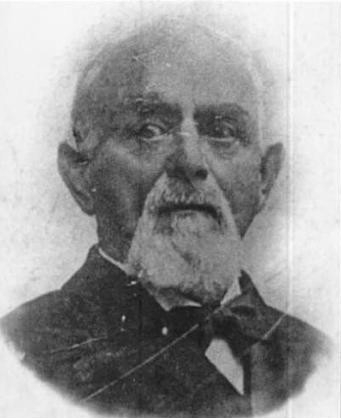
เจค็อบ ดับเบิลยู. เดวิส

| name = เจค็อบ ดับเบิลยู. เดวิส
| image = Jacob W. Davis.jpg
| caption = เดวิส, 1905
| birth_name = Jacob Youphes ("Jākobs Jufess")
| birth_date = 1831
| birth_place = รีกา, จักรวรรดิรัสเซีย
| death_place = ซานฟรานซิสโก, รัฐแคลิฟอร์เนีย, สหรัฐอเมริกา
| resting_place = Hills of Eternity Memorial Park
| occupation = ช่างตัดเสื้อ, นักประดิษฐ์, และผู้ประกอบการ
| known_for = การเป็นผู้คิดค้นกางเกงยีนส์
| citizenship = จักรวรรดิรัสเซียสหรัฐอเมริกา
| spouse = Annie Davis ("Parksher")
| children = 6
เจค็อบ วิลเลียม เดวิส (; 1831–1908) เป็นช่างตัดเสื้อชาวรัสเซีย–อเมริกันเชื้อสายยิว ซึ่งได้รับการยกย่องว่าเป็นผู้คิดค้นกางเกงยีนส์สมัยใหม่ เติบโตขึ้นมาในจักรวรรดิรัสเซีย เขาอพยพไปยังสหรัฐอเมริกาตั้งแต่ยังเป็นชายหนุ่ม และใช้เวลาอยู่ที่แคนาดาด้วย เขาคิดค้นกางเกงยีนส์โดยใช้เนื้อผ้าที่แข็งแรงทนทานและหมุดย้ำเพื่อเสริมจุดอ่อนในตะเข็บ และร่วมมือกับลีวาย สเตราส์เพื่อผลิตกางเกงยีนส์เหล่านี้ในปริมาณมาก
== ชีวิตในวัยเด็ก ==
เดวิสเกิดในครอบครัวชาวยิวในเมืองรีกาในปี 1831 ในช่วงเวลานี้ เขาได้ฝึกฝนและทำงานเป็นช่างตัดเสื้อ
== อพยพไปสหรัฐอเมริกา ==
ในปี 1854 เมื่ออายุ 23 ปี เขาอพยพไปยังสหรัฐอเมริกา และมาถึงนิวยอร์กซิตีซึ่งเขาได้เปลี่ยนชื่อและนามสกุลเป็นเจค็อบ เดวิส ที่นั่นเขาเปิดร้านตัดเสื้อก่อนที่จะย้ายไปเมน จากนั้นในปี 1856 ไปซานฟรานซิสโก ก่อนที่จะย้ายไปวีฟเวอร์วิลล์
== ช่วงเวลาในแคนาดา ==
หลังจากการเดินทางครั้งนี้ในอเมริกา เชื่อกันว่าในช่วงเวลานั้นเขาทำงานเป็นช่างตัดเสื้อให้กับนักเดินทาง ในปี 1858 เดวิสออกจากแคลิฟอร์เนียและย้ายไปแคนาดาตะวันตกเพื่อพยายามหางานที่ทำกำไรได้มากขึ้น ที่นั่น เดวิสได้พบกับแอนนี่ พาร์คเชอร์ หญิงสาวผู้อพยพชาวเยอรมันซึ่งเขาแต่งงานและอยู่ด้วยกัน จาค็อบและแอนนี่มีลูก 6 คน ในช่วงเวลาที่เขาอยู่ในแคนาดา เดวิสทำงานร่อนหาทองที่แม่น้ำเฟรเซอร์ Jacob Davis and the Copper-riveted Jeans
== กลับสู่อเมริกา ==
ในเดือนมกราคม 1867 เดวิสกลับไปซานฟรานซิสโกพร้อมกับแอนนี่และครอบครัวของเขา ต่อมาในปีนั้น พวกเขาย้ายไปที่เวอร์จิเนียซิตี รัฐเนวาดา ซึ่งเขาขายยาสูบและเนื้อหมูขายส่งก่อนเริ่มทำงานเป็นช่างตัดเสื้ออีกครั้ง ในปี 1868 ครอบครัวได้ย้ายไปที่เมืองรีโน รัฐเนวาดา ซึ่งในเวลานั้นเป็นเมืองทางรถไฟเล็กๆ และที่นั่นเขาได้ช่วยเฟรดเดอริก เฮอร์ทลีนสร้างโรงเบียร์ ในปี 1869 เดวิสกลับมาทำธุรกิจเดิม โดยเปิดร้านตัดเสื้อที่ถนนสายหลักของเมือง
== ร้านตัดเสื้อในรีโน ==
ในร้านตัดเสื้อของเขา เดวิสทำสิ่งของอเนกประสงค์ เช่น เต็นท์ ผ้าห่มม้า และผ้าคลุมเกวียน ให้กับคนงานรถไฟของทางรถไฟสายเซ็นทรัลแปซิฟิก ผ้าที่เดวิสใช้คือผ้าเป็ด ผ้าเดนิม และผ้าฝ้าย ที่เขาซื้อจาก ลีวาย สเตราส์ แอนด์ โค ซึ่งเป็นบริษัทสรรพสินค้าในซานฟรานซิสโก เพื่อเสริมความแข็งแรงให้กับสิ่งของที่เขาทำ เดวิสจึงตอกหมุดทองแดงลงไประหว่างตะเข็บ
== การถือกำเนิดของยีนส์ ==
ในเดือนธันวาคม 1870 ลูกค้าขอให้เดวิสทำกางเกงทำงานที่ทนทานให้กับสามีของเธอที่เป็นช่างตัดไม้ เขาสร้างกางเกงที่แข็งแรงเหมาะกับการทำงานโดยใช้ผ้าเป็ดรวมถึงเสริมความแข็งแรงทนทานของตะเข็บและกระเป๋าด้วยหมุดทองแดง
== อ้างอิง ==
หมวดหมู่:นักประดิษฐ์ชาวรัสเซีย